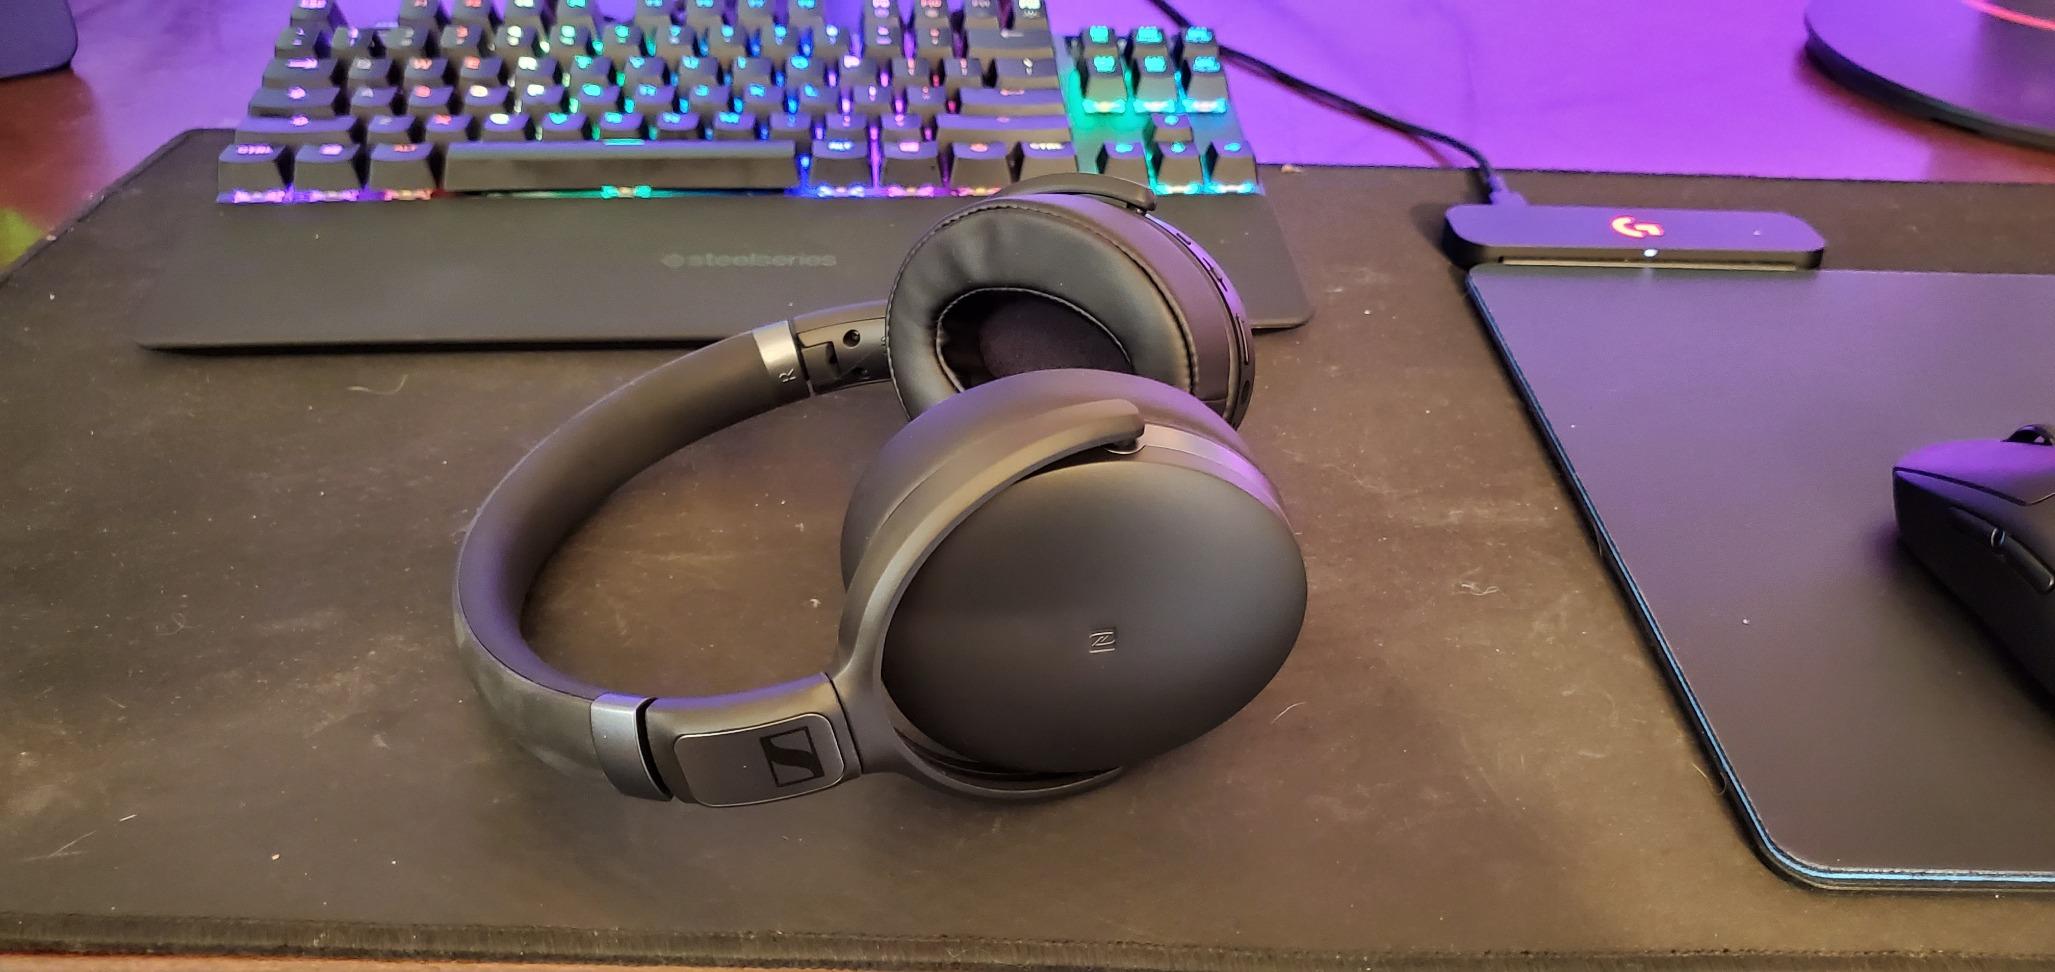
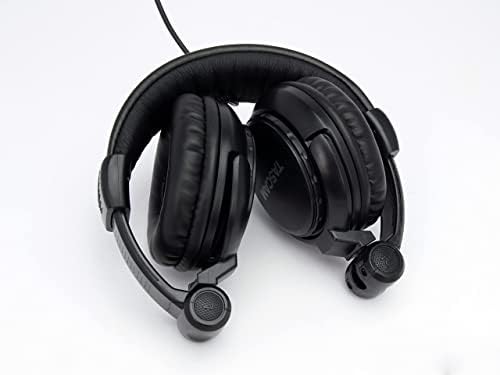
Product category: headphones
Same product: no